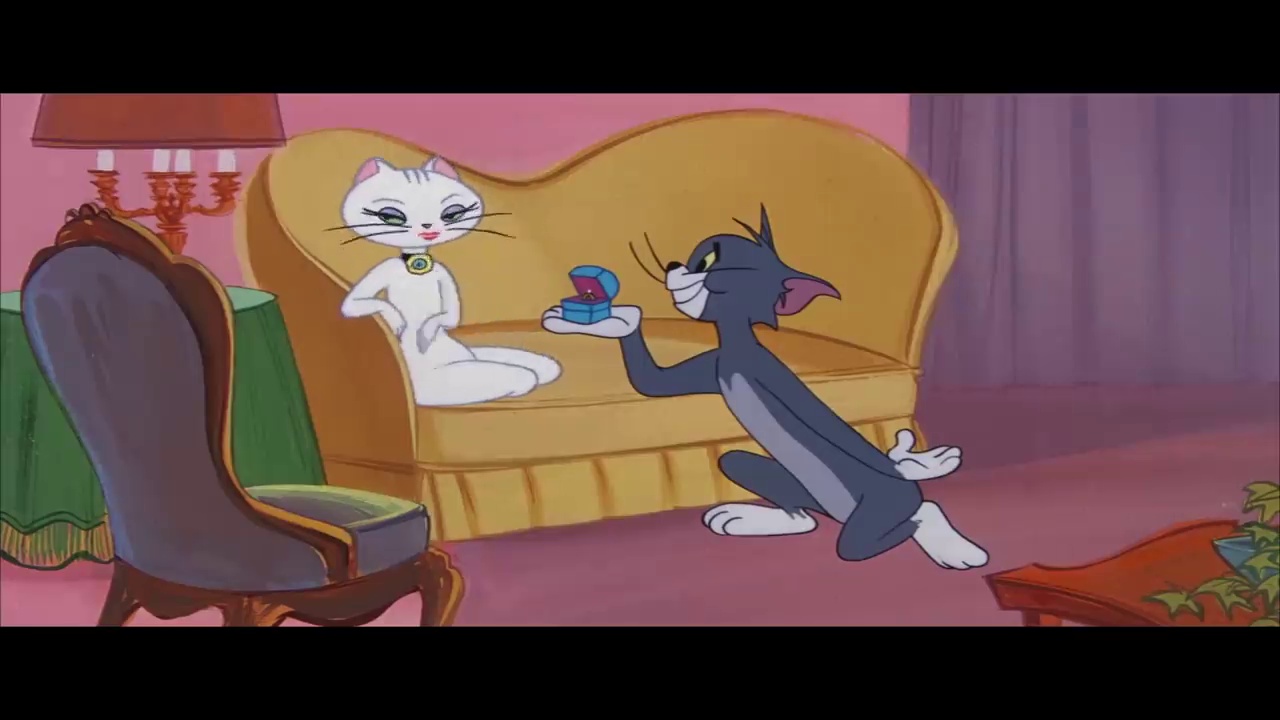
Portrait style: Cartoon Portrait